2017 Affordable Care Act replacement proposals

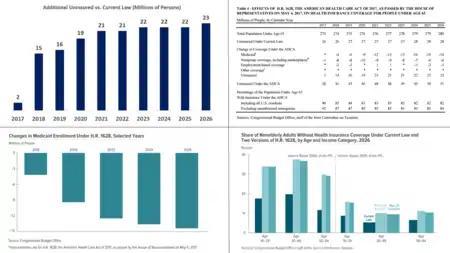
CBO estimated in May 2017 that the Republican AHCA would reduce the number of persons with health insurance by 23 million during 2026, relative to current law.

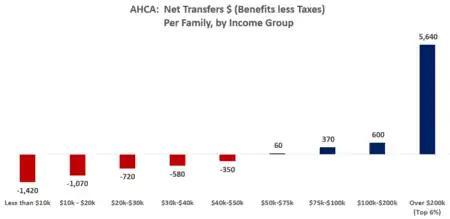
AHCA (Republican healthcare bill) impact on income distribution, as of the year 2022. Net benefits would go to families with over $50,000 income on average, with net costs to those below $50,000. Those earning over $200,000, the top 6%, would get about 70% of the benefits.

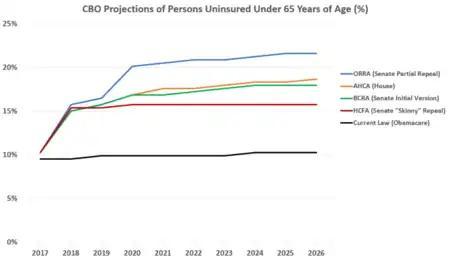
CBO projections of persons without health insurance under 65 years of age (%) under various legislative proposals and current law

A comprehensive plan to replace the Affordable Care Act was announced by the House Republican leadership on March 6, 2017. It retains many features of the Affordable Care Act, but replaces ACT's system of subsidies with tax credits and federally-funded Medicaid coverage with a system of block grants to states based on the nature and number of recipients served. Conservative critics such as Rand Paul characterized the plan as "Obamacare Light" and continued to advocate total repeal, while other Republicans such as Cory Gardner from states which had accepted Medicaid expansion expressed worry about whether the new plan would adequately fund services for Medicaid patients.